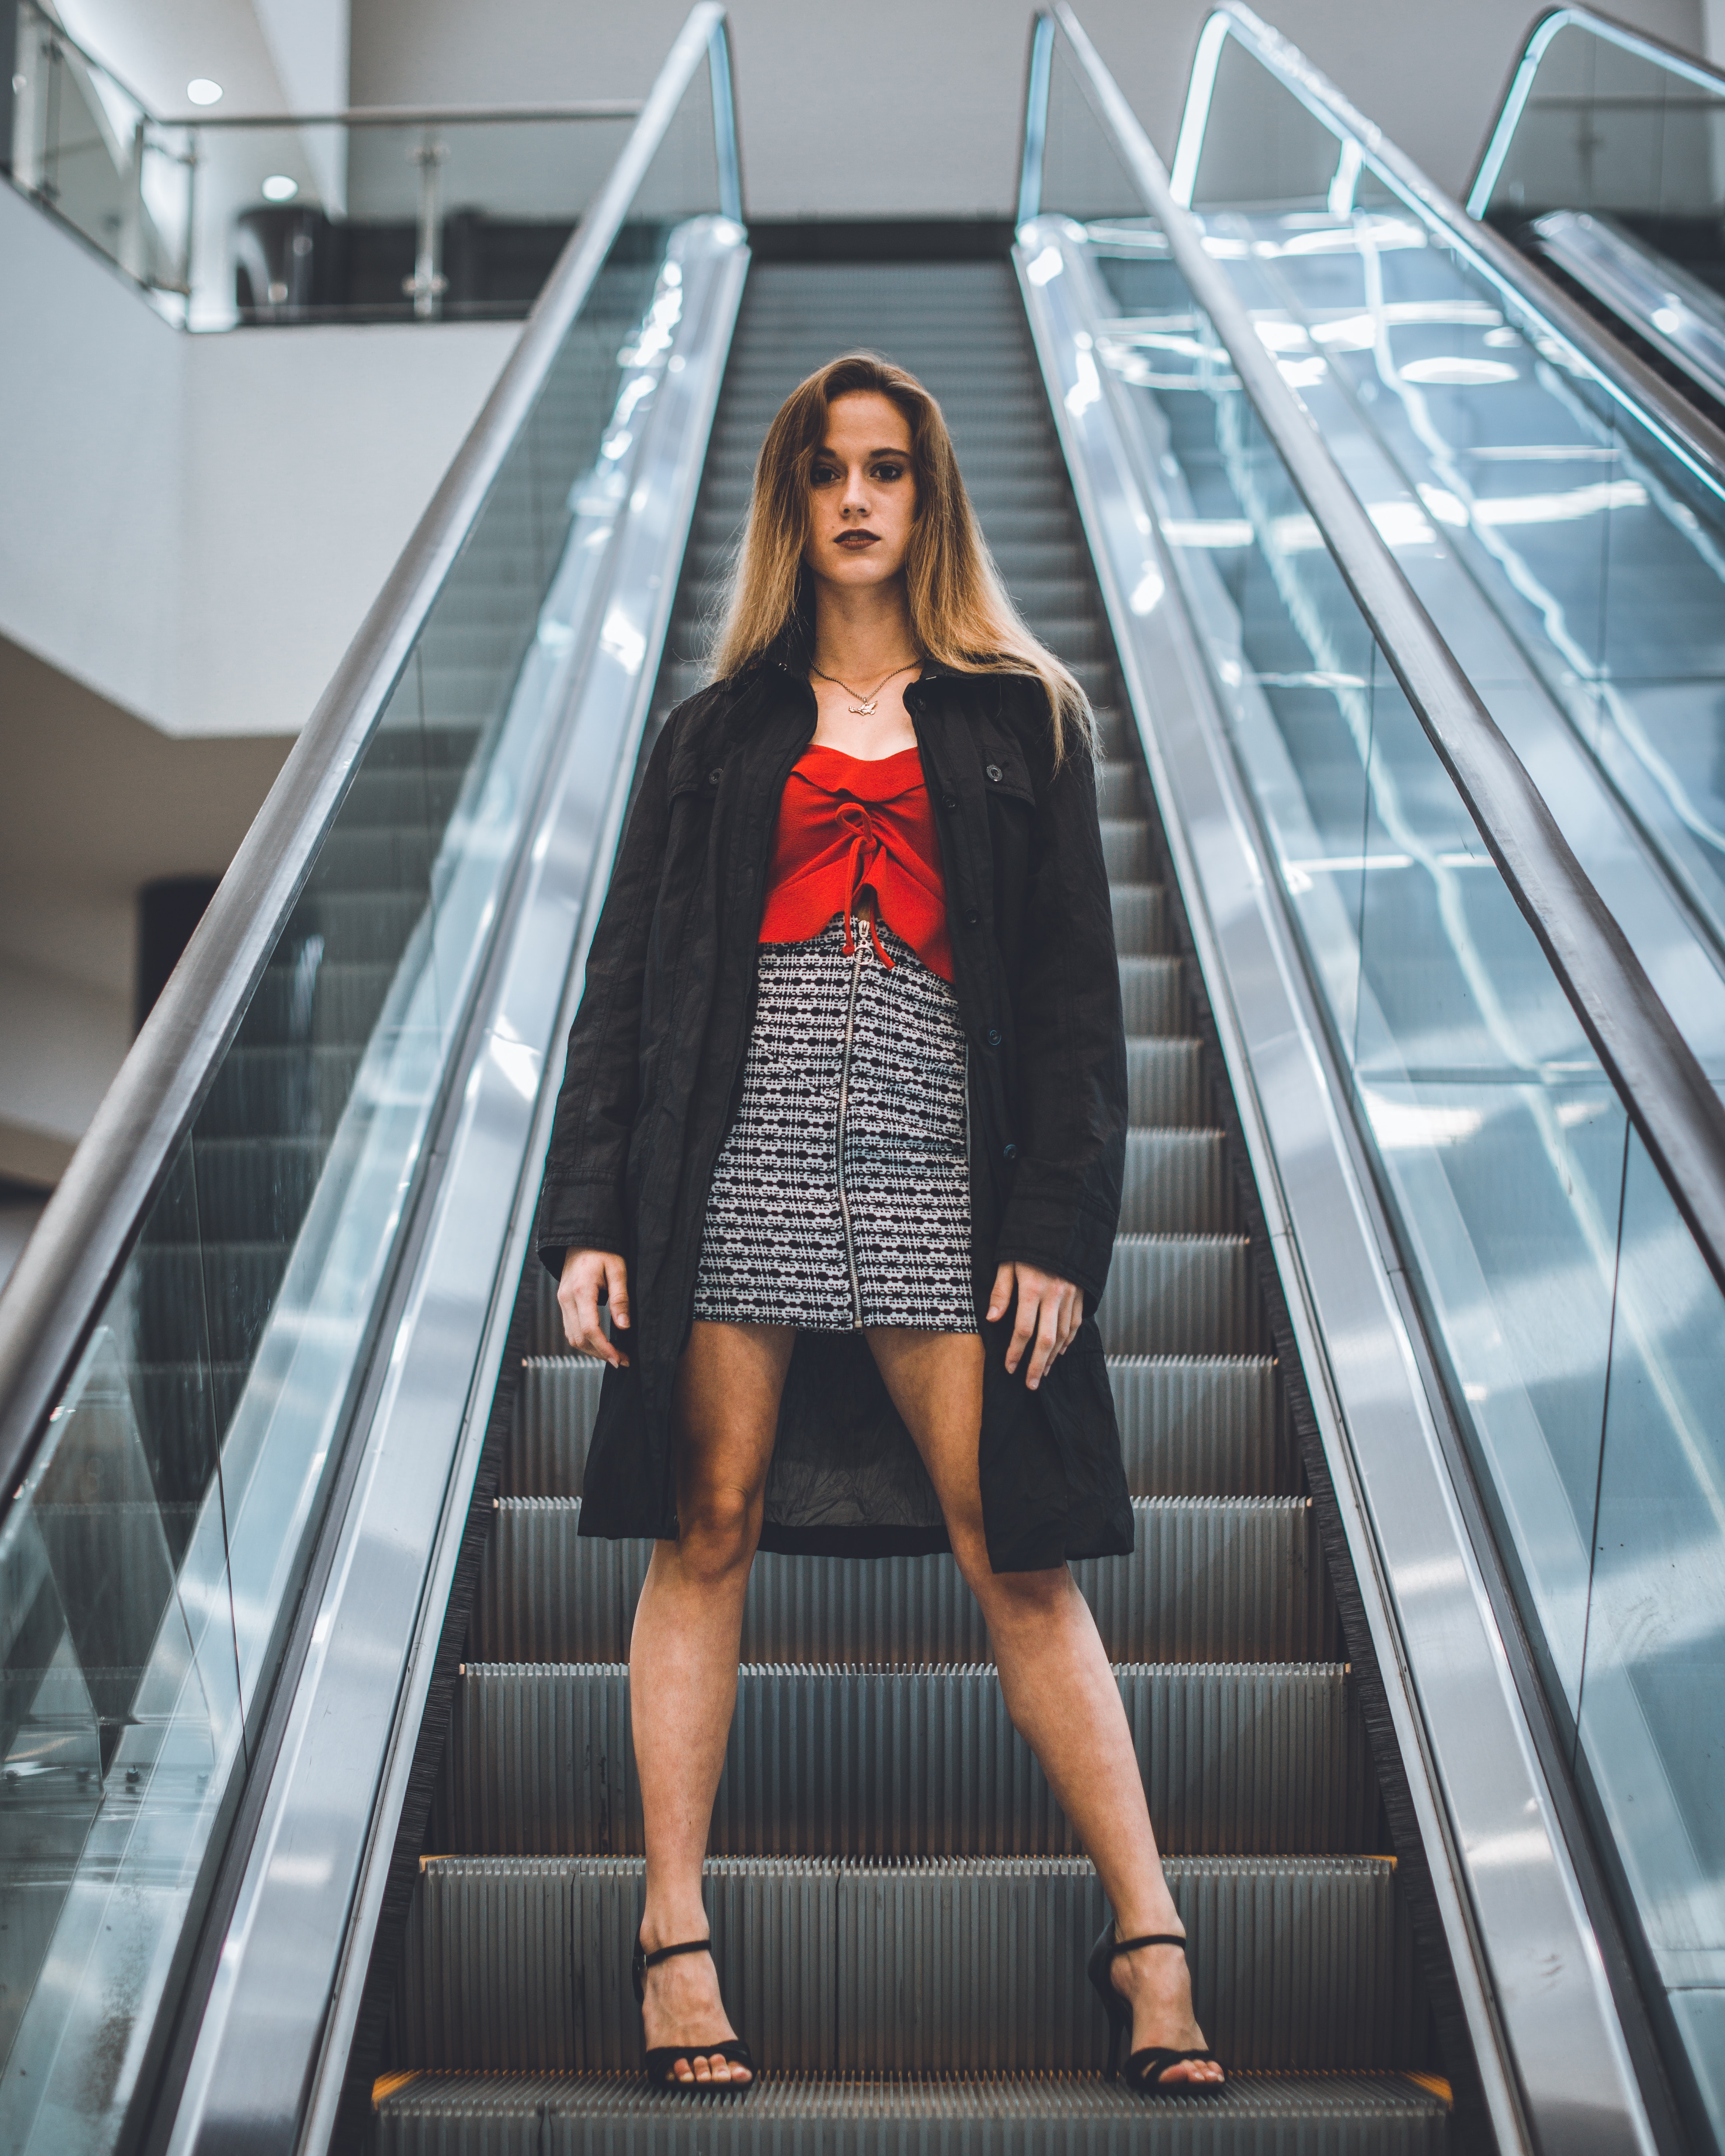
escalator, fashion, clothing, street fashion, beauty, fashion model, eyewear, architecture, model, outerwear, fashion show, footwear, runway, dress, photography, sunglasses, long hair, shoe, style, fashion design, photo shoot, shorts